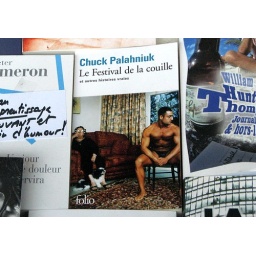
Chuck Palahniuk book in a Brussels bookstore window